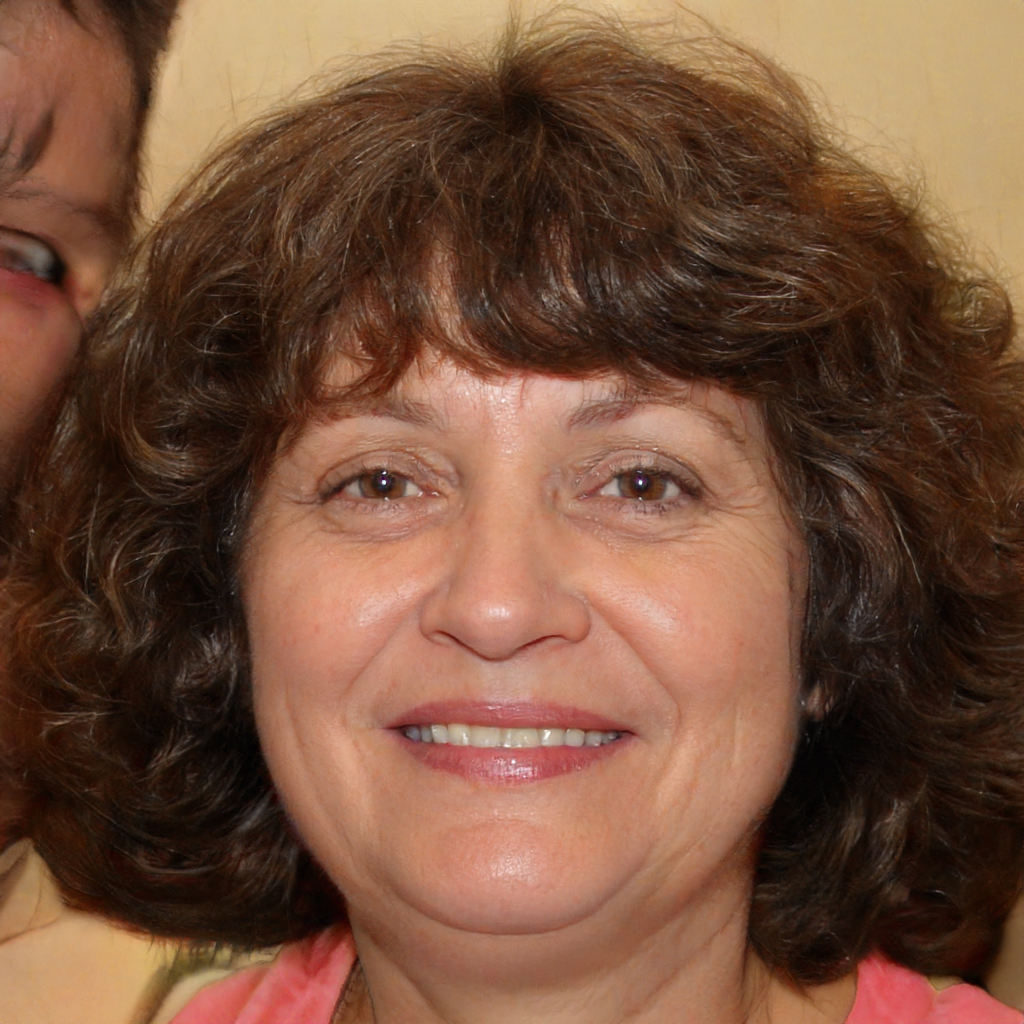
Gender: Female